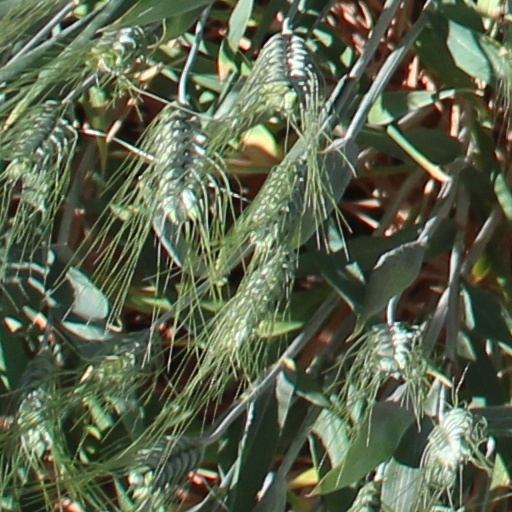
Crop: wheat